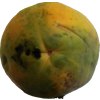
Label: papaya